Star Air Service

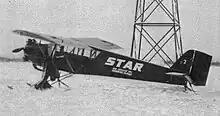
Star Air Service Curtiss Robin.

The pilots were paid on a commission basis, and since the major industries in Alaska were seasonal, they also issued credit. The commercial fishermen, miners and trappers settled their credit accounts at the end of their seasons. When the Post Office Department began giving the air services air mail contracts, the steady income helped the companies, and expanded the flights into additional remote villages. Previously mail had been delivered by steamships in the summer and dog teams in winter. In winter months from October 1 until May 1 only letters, cards, packages of seeds weighing less than a pound, and newspapers going to libraries or newspaper publishers were carried. Packages were held in Seattle until the summer months when they could be delivered by boat.